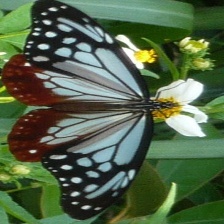
Species: CHESTNUT